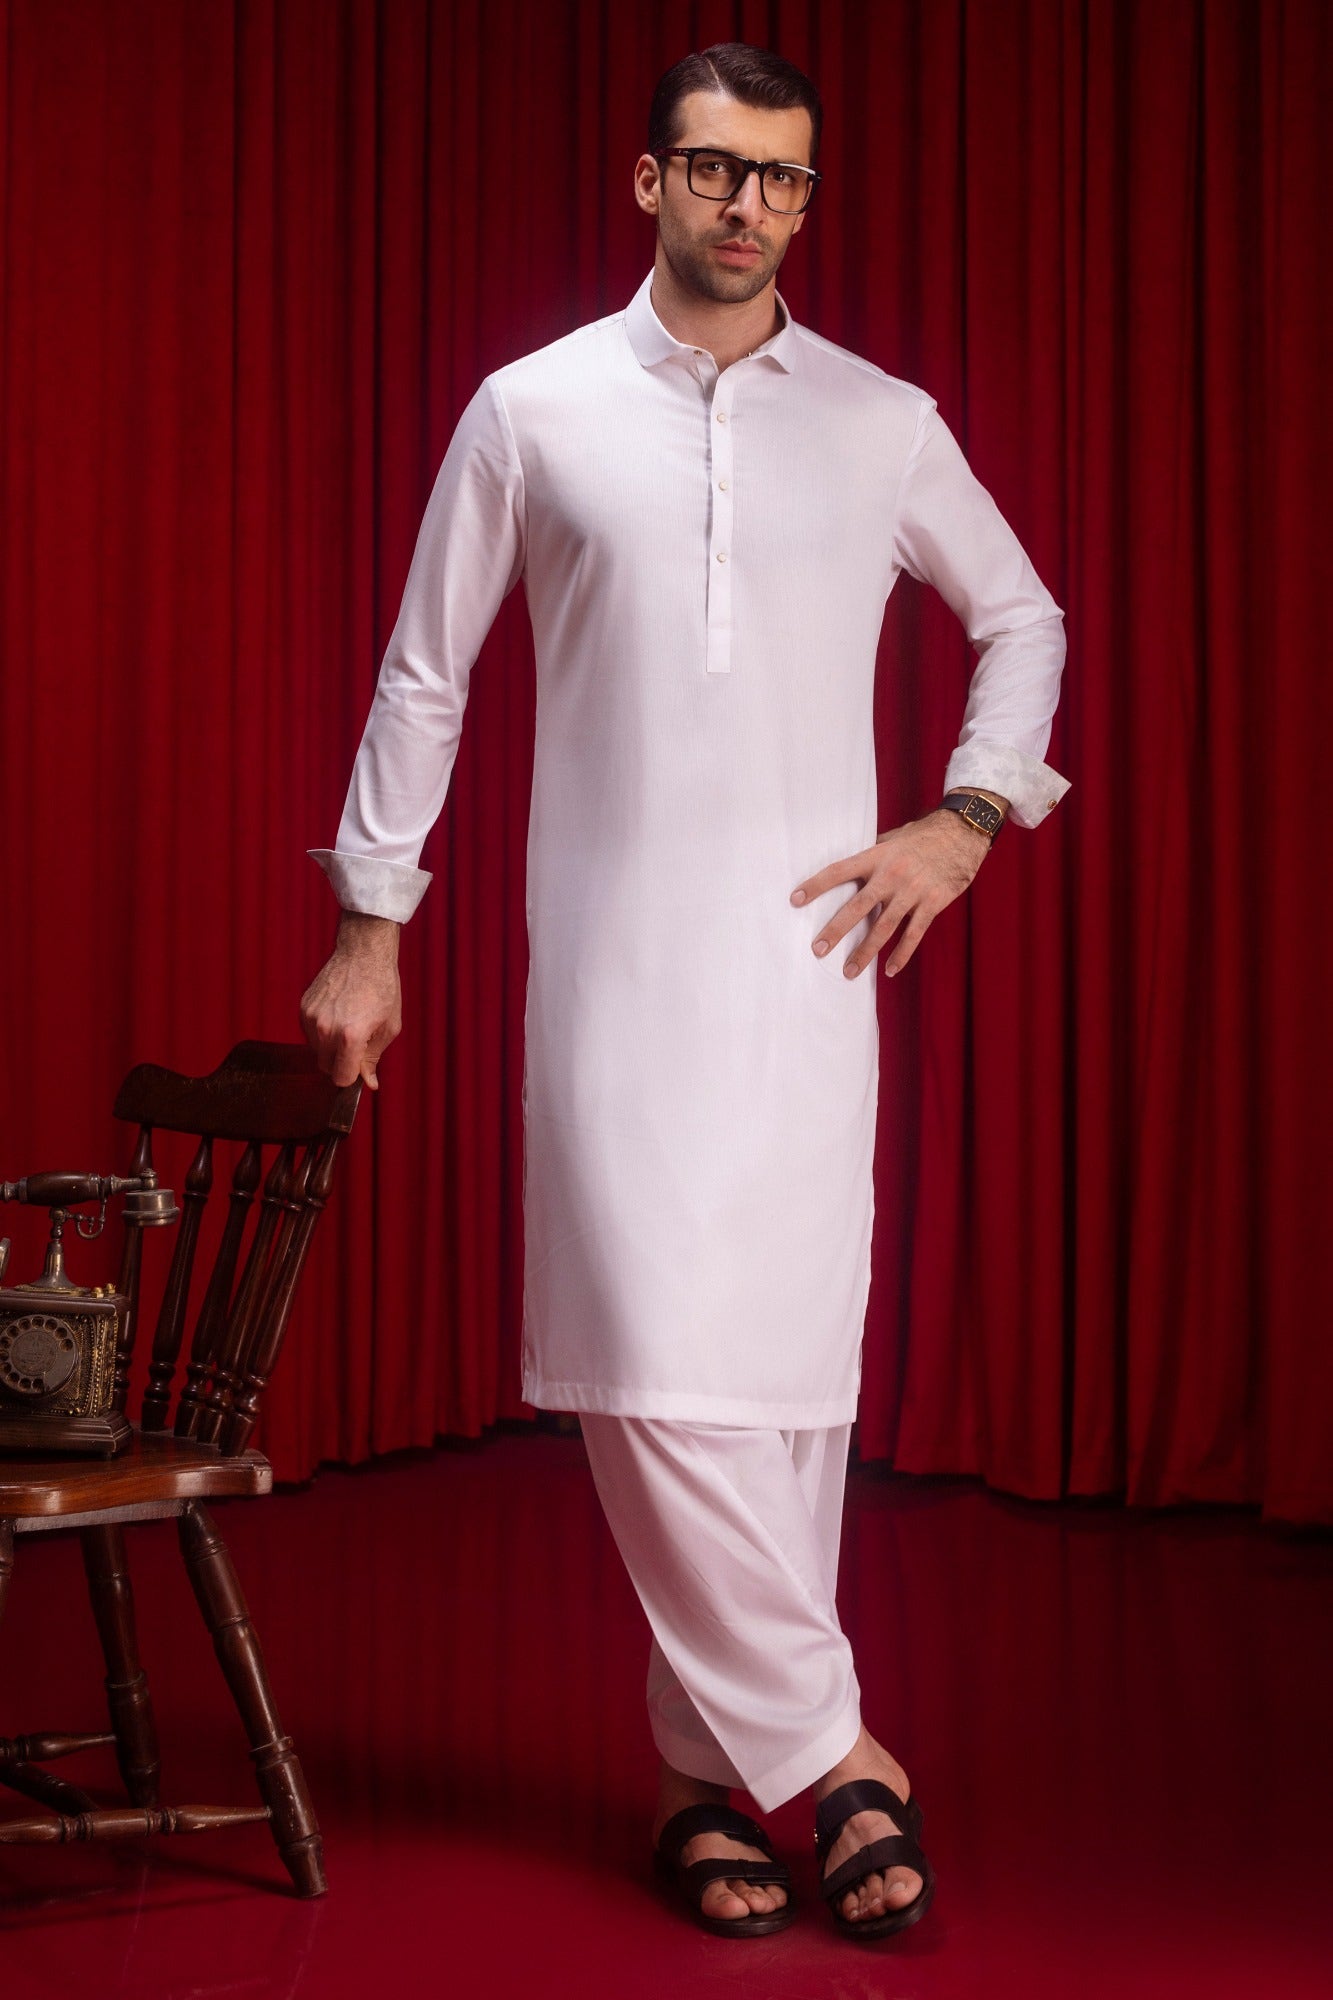
white men s kurta pants